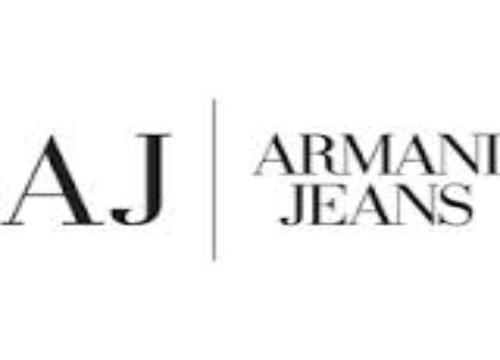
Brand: Armani Exchange
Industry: Clothes